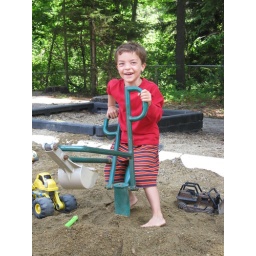
Selim in the sand box